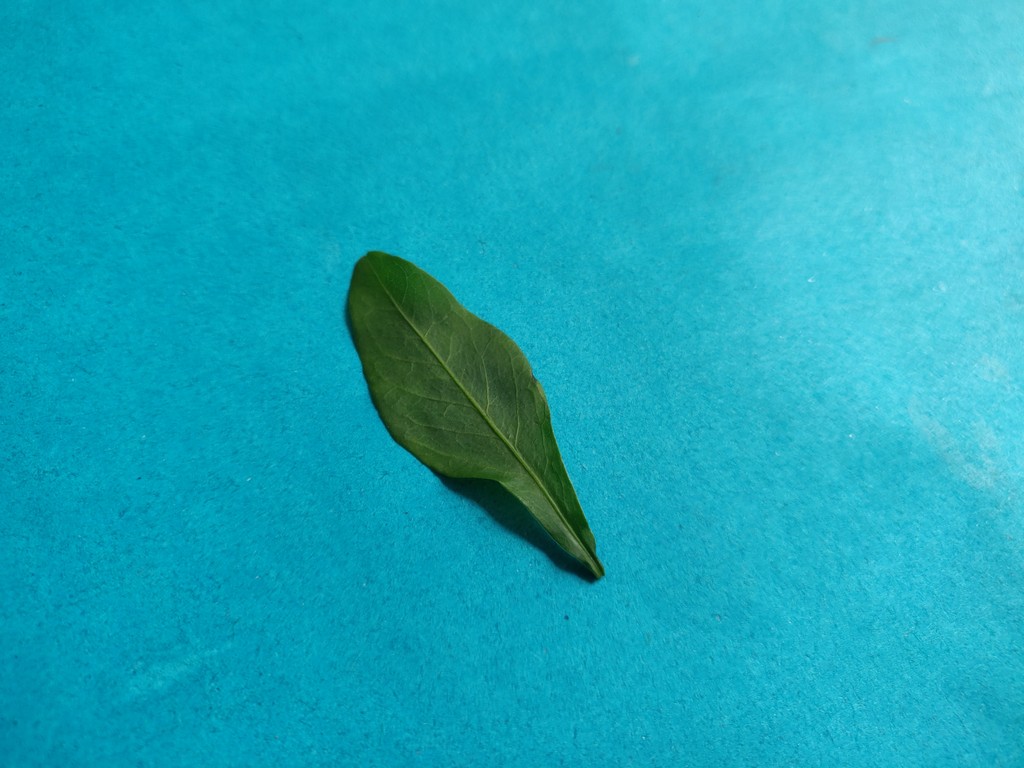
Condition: Healthy
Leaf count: single
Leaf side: front